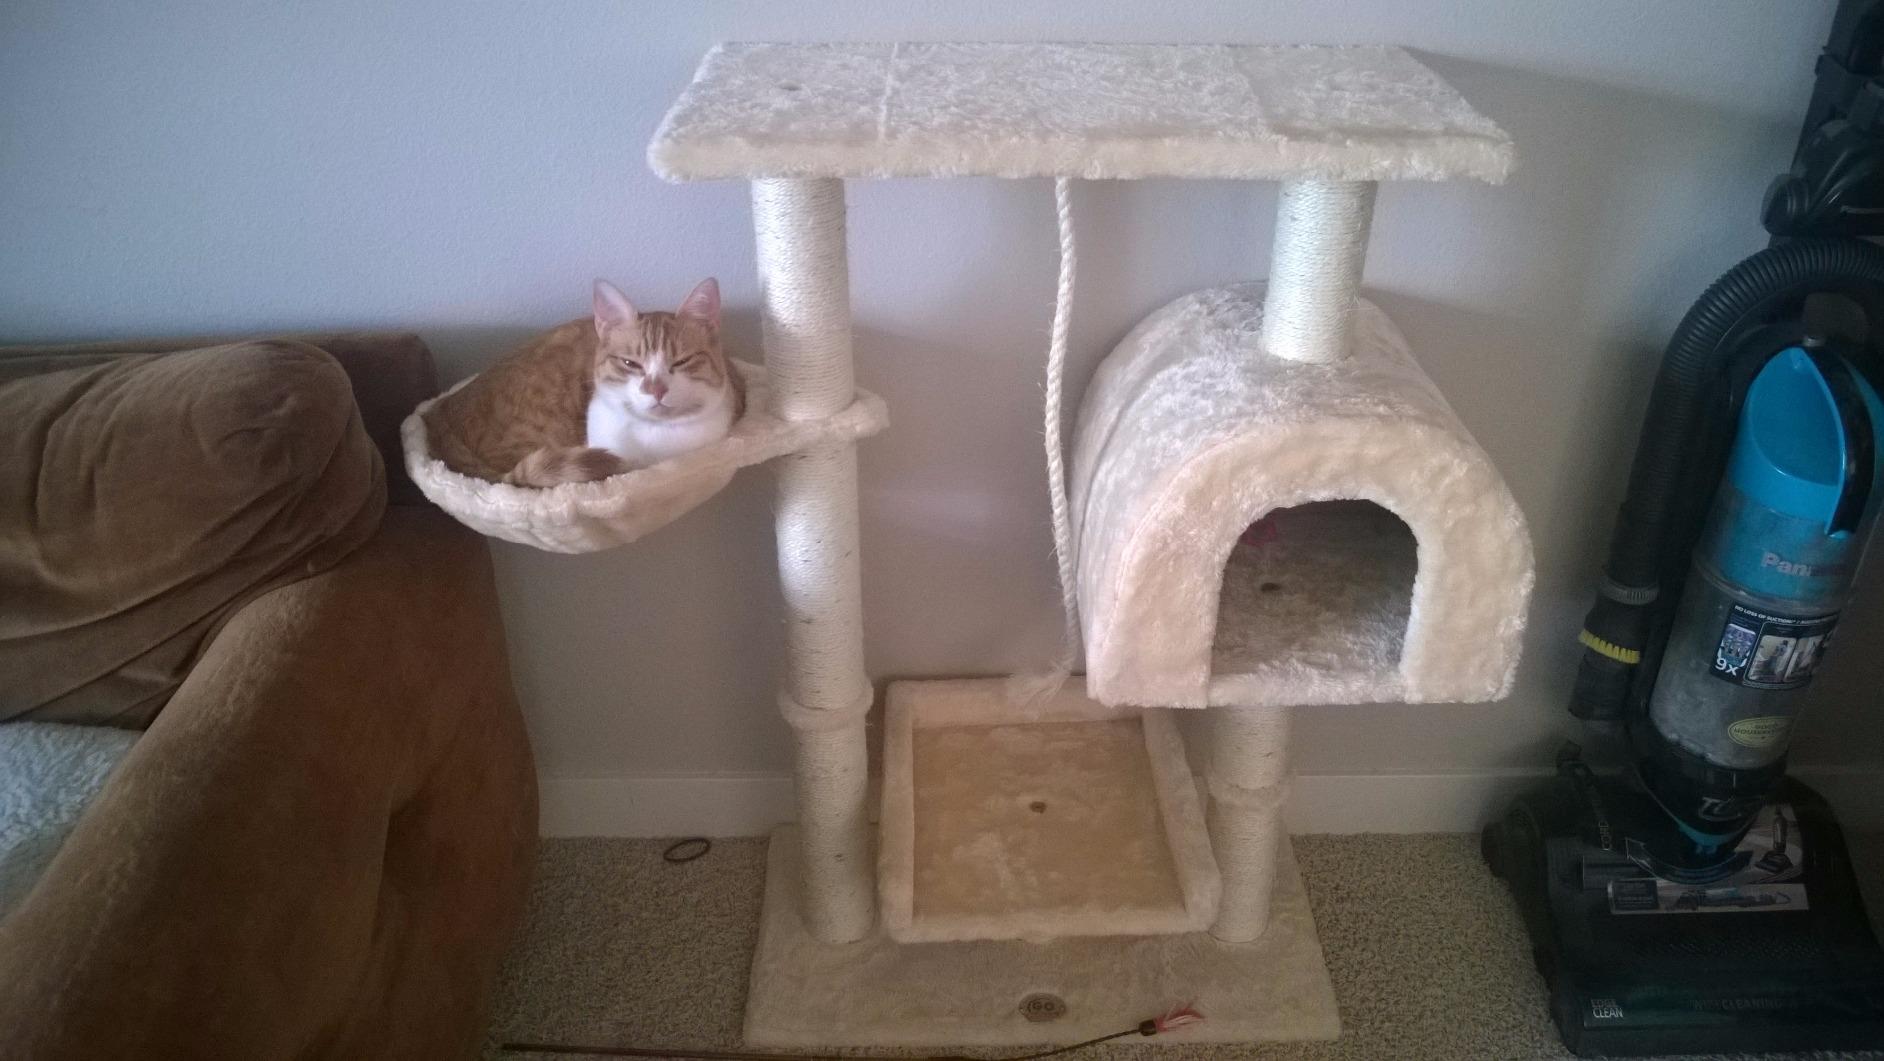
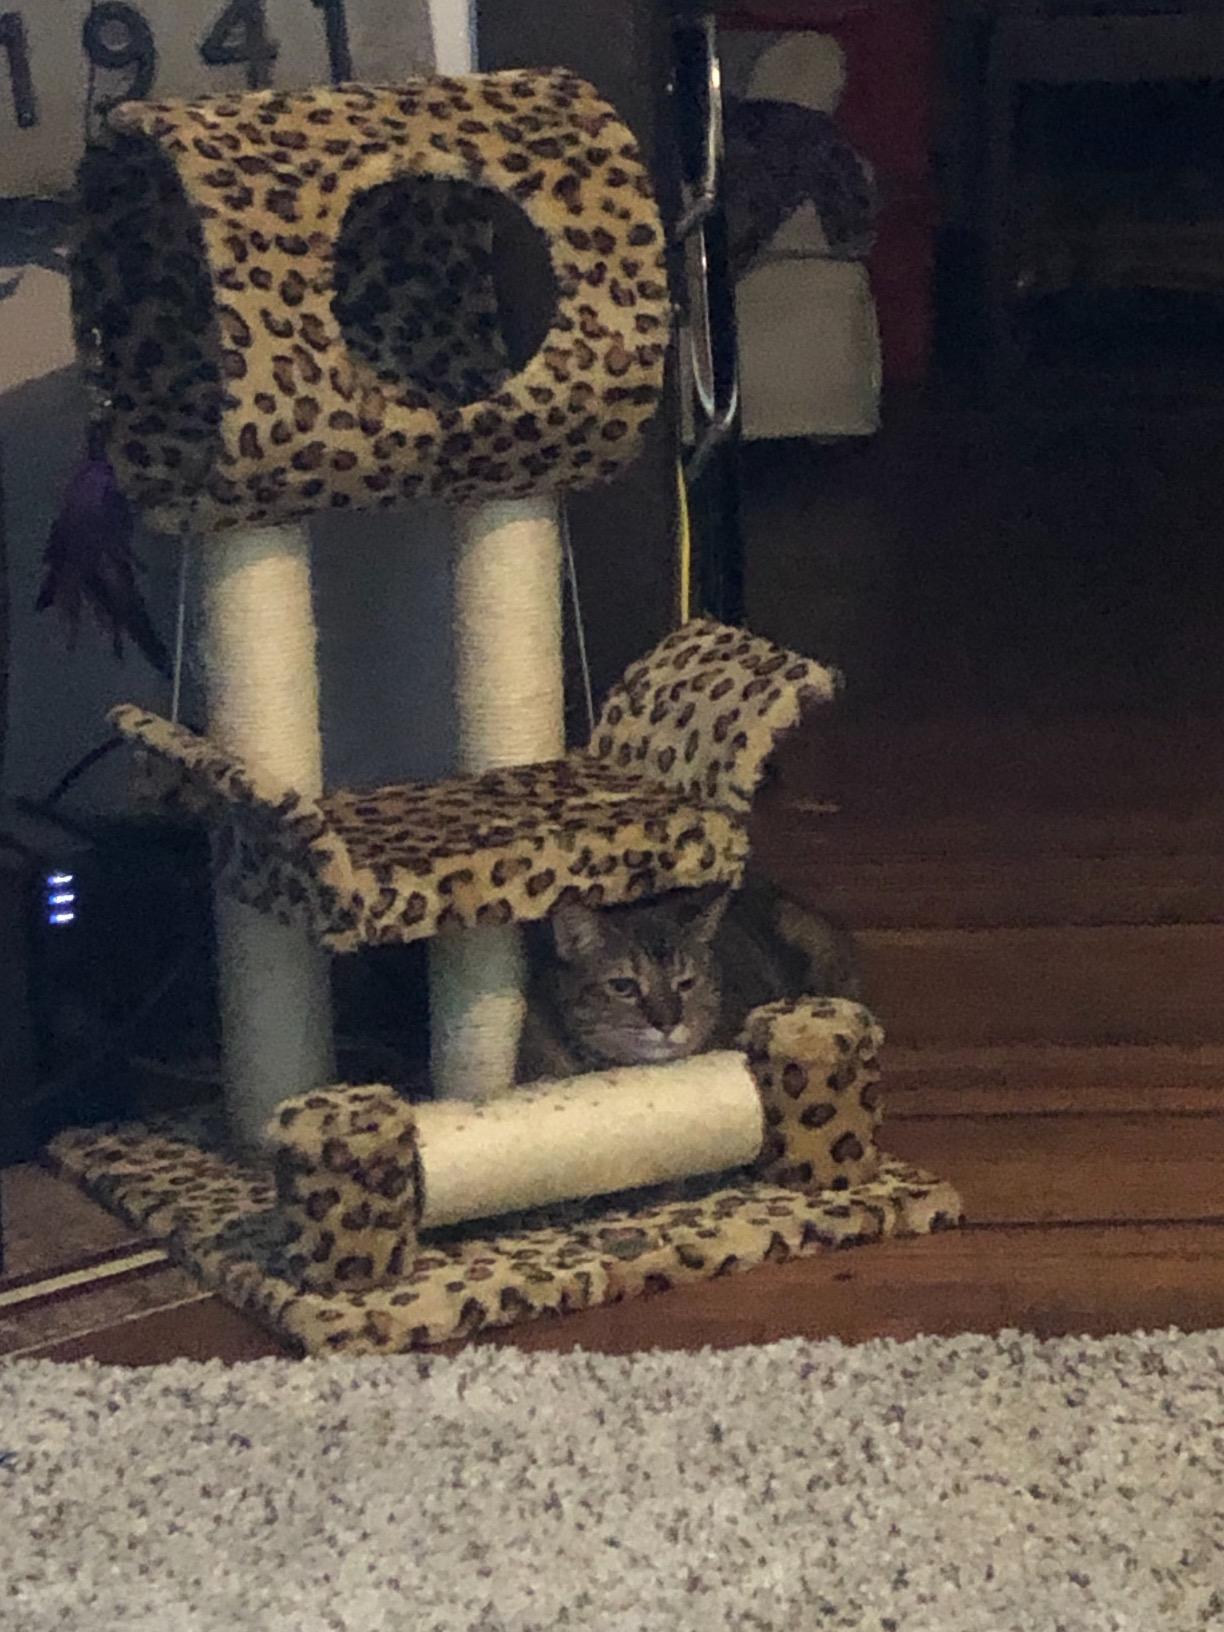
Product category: items_cat tree
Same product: no